International Conference on Communications and Transit, 1921

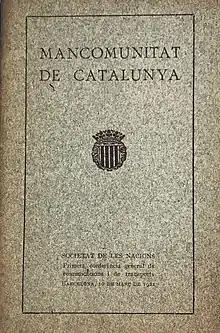
Pamphlet distributed to all delegates by the Mancomunitat de Catalunya with practical information regarding the arrangements of the Conference

The seat of the conference was a dual one. The plenary meetings were held at the Saló de Cent of the Barcelona City Council; however, the heart of the Conference, i.e. the sessions in committees, working groups, as well as the offices of the Presidency and the Secretariat, the reproduction and distribution of documents, among others, where hosted in the Palace of the Generalitat, much of which had been ceded for this reason by the President of the Mancomunitat de Catalunya, Josep Puig i Cadafalch.